Auberge de Castille

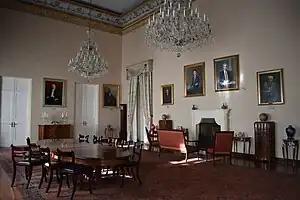
Cabinet Meeting Room at first floor; the non-aligned chair (left) is where the Prime Minister sits

The Order of St. John was expelled from Malta with the French invasion and occupation in 1798. The auberge subsequently became a headquarters for the French forces, and later housed a Commission for National Property. The building suffered some damage during the blockade of 1798–1800.